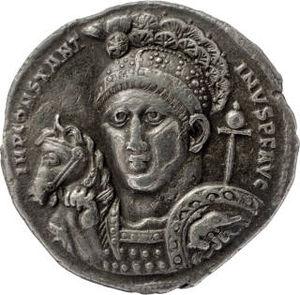
Le chrisme est un symbole chrétien datant du christianisme primitif. Il est formé des deux lettres grecques I et Χ - des initiales de Ἰησοῦς Χριστός - puis des deux lettres grecques Χ et Ρ - des deux premières lettres du mot Χριστός - l'usage de cette dernière graphie, qui est associée au premier empereur romain chrétien Constantin Iᵉʳ, s'étant imposé sur la première.